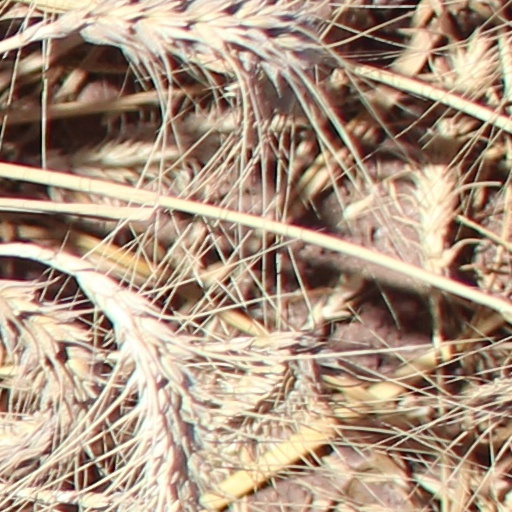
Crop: wheat